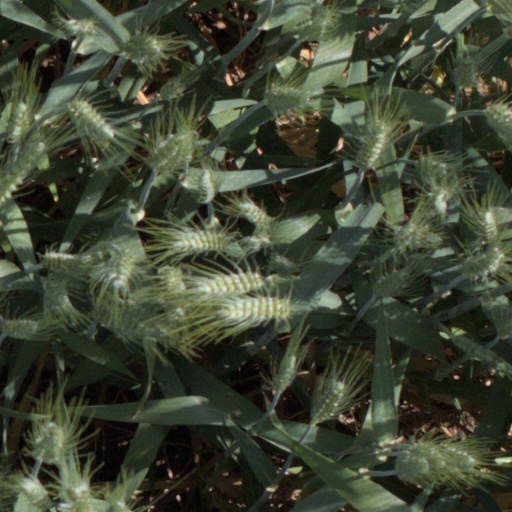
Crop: wheat